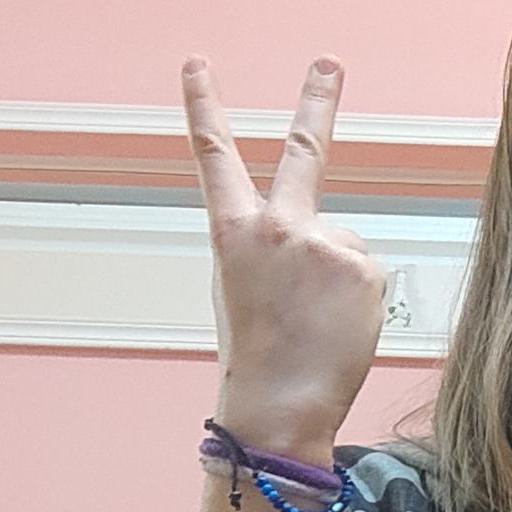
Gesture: peace_inverted